Burleske

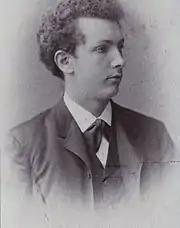
Richard Strauss in 1886

The work's original title was "Scherzo in D minor", and it was written for Hans von Bülow, who had appointed Strauss assistant conductor of the Meiningen Court Orchestra. However, von Bülow considered it a "complicated piece of nonsense" and refused to learn it. He said the piano part was "Lisztian" and "unplayable", particularly for a pianist with a small handspan (Strauss says that von Bülow could barely reach an octave). Strauss rehearsed the work with the Meiningen Orchestra, conducting and playing the solo part himself, but then set it aside. He wrote to von Bülow: "[G]iven an outstanding (!) pianist, and a first-rate (!) conductor, perhaps the whole thing will not turn out to be the unalloyed nonsense I took it for after the first rehearsal. After the first run-through, I was totally discouraged."